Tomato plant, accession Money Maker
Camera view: vertical (180 deg); turntable rotation: 330 degrees
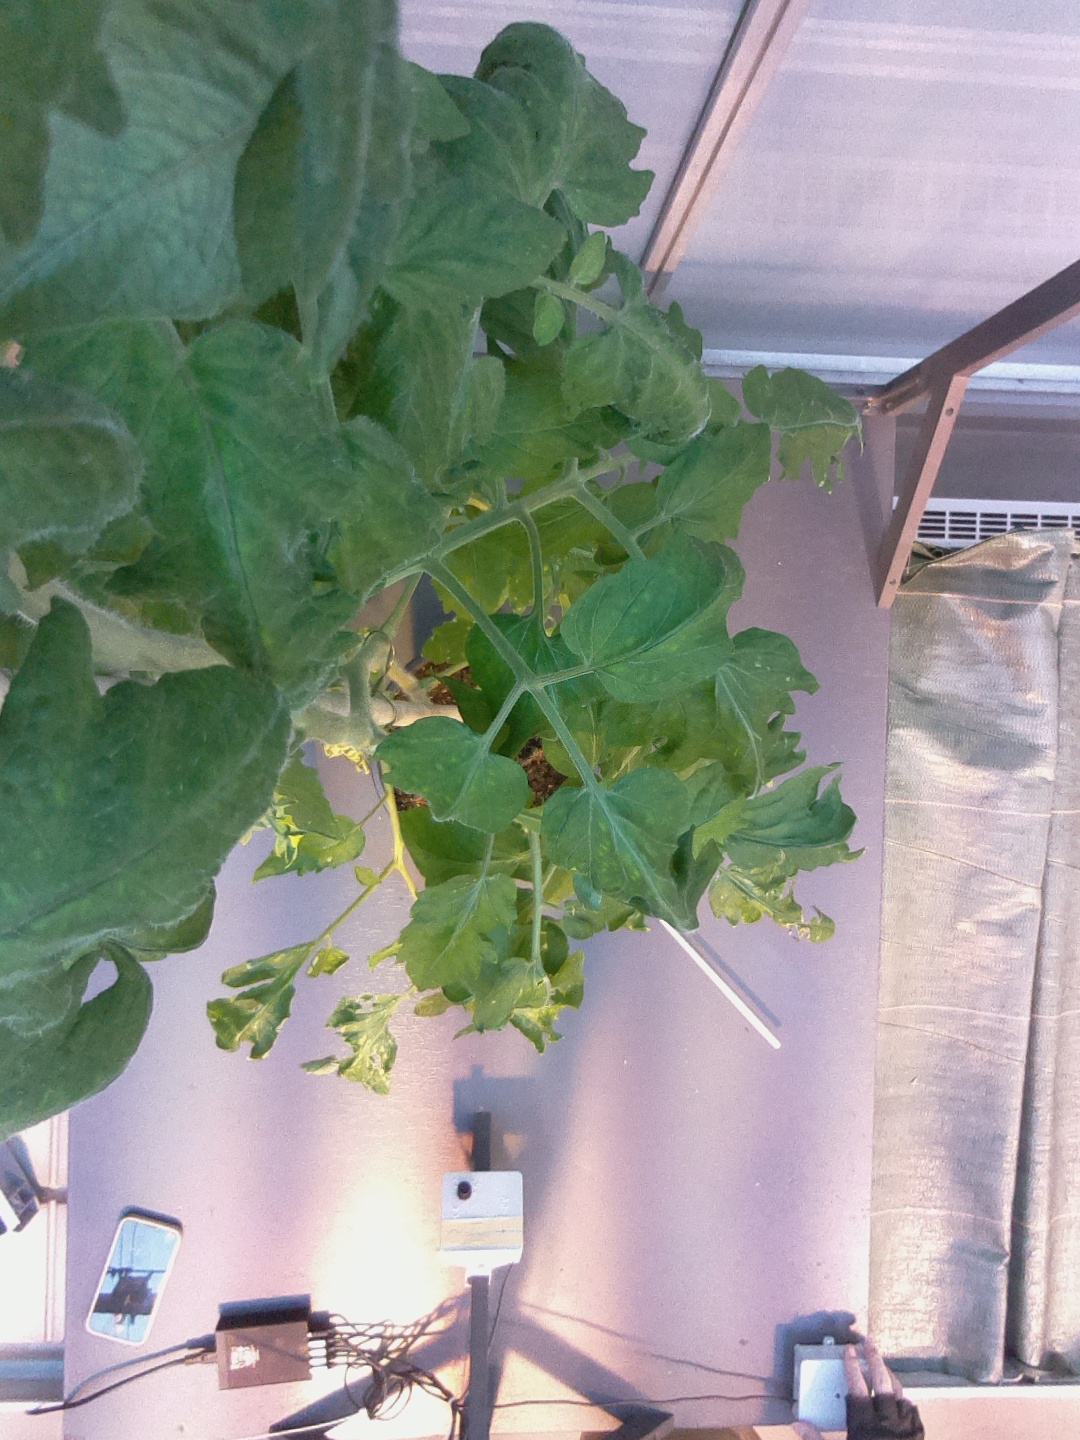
BBCH growth stage 68: Full flowering, 80%-90% of flowers open, more petals falling